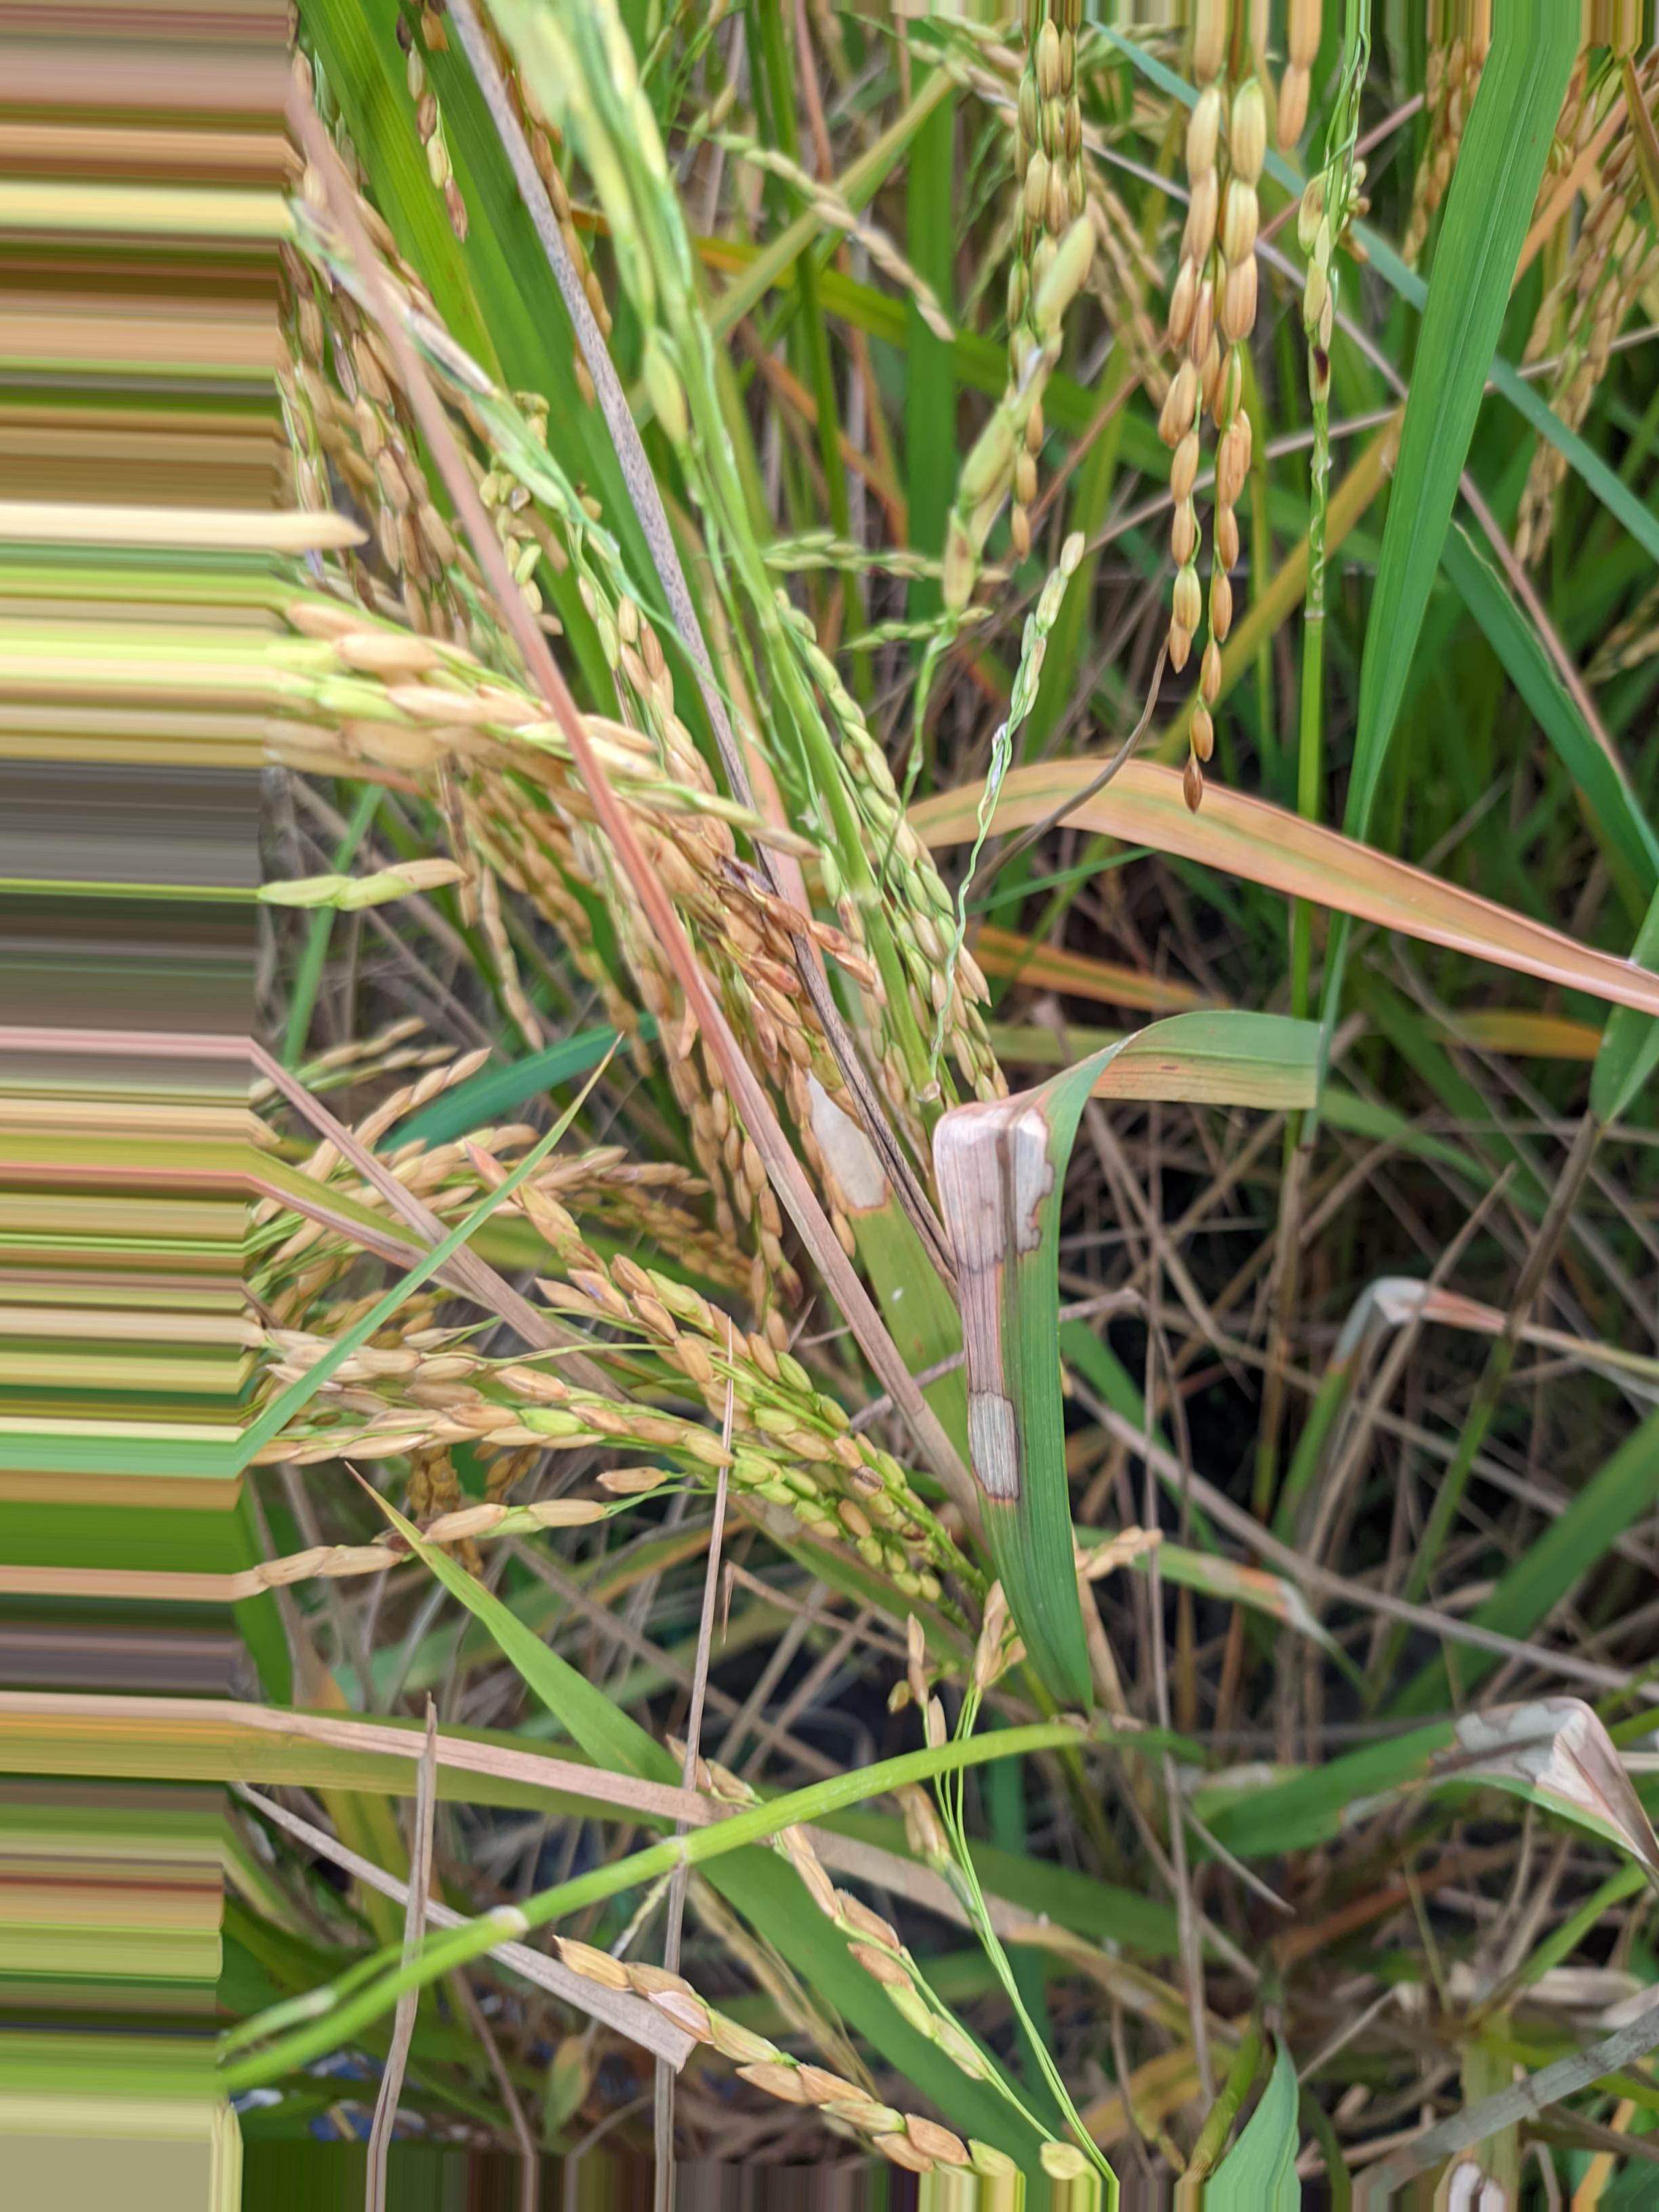
Nhãn: Bệnh Đốm Vằn ( Khô vằn ) ( Sheath Blight )